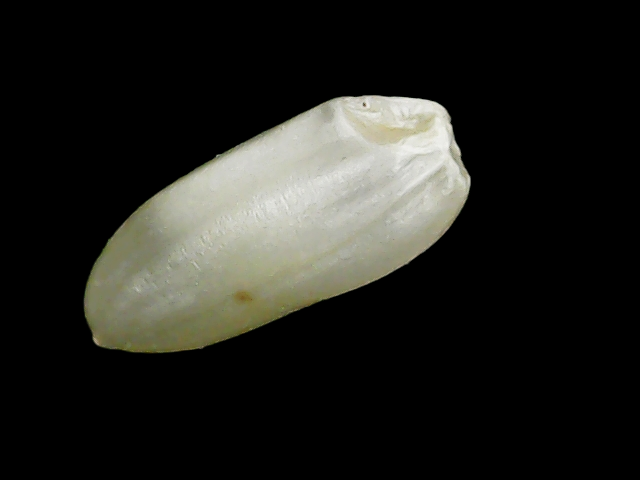
Rice variety: Binadhan24